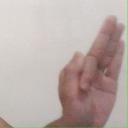
अक्षर: फ